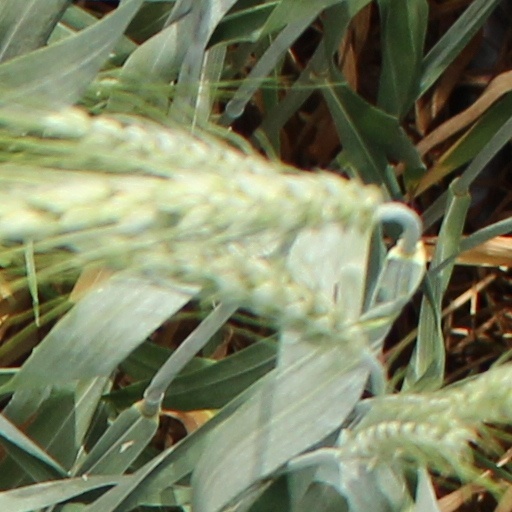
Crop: wheat